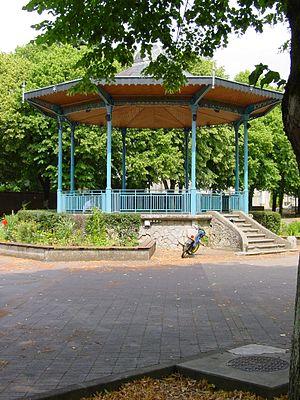
Kiosque à musique métallique Art Déco, construit en 1930 sur la place Bugeault à Melle
Melle est une ancienne commune du centre-ouest de la France située dans le département des Deux-Sèvres en région Nouvelle-Aquitaine. Depuis le 1ᵉʳ janvier 2019, elle a fusionné avec les communes de Mazières-sur-Béronne, Paizay-le-Tort, Saint-Léger-de-la-Martinière et Saint-Martin-lès-Melle pour former la nouvelle commune de Melle.